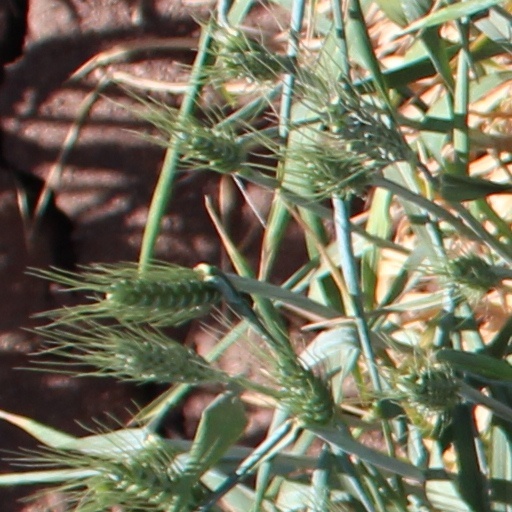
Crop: wheat